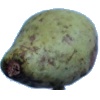
Label: pear_stone